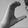
ASL letter: C